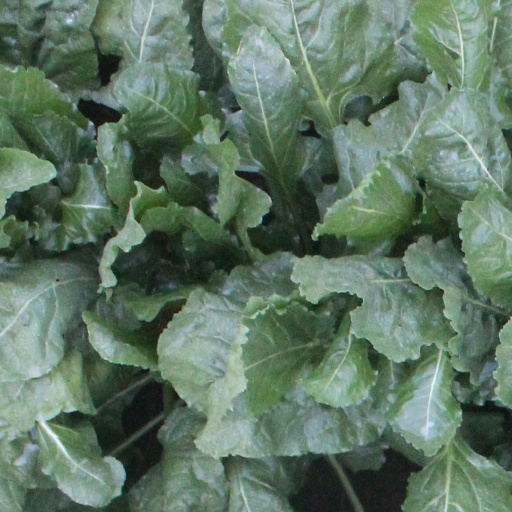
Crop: sugar beet